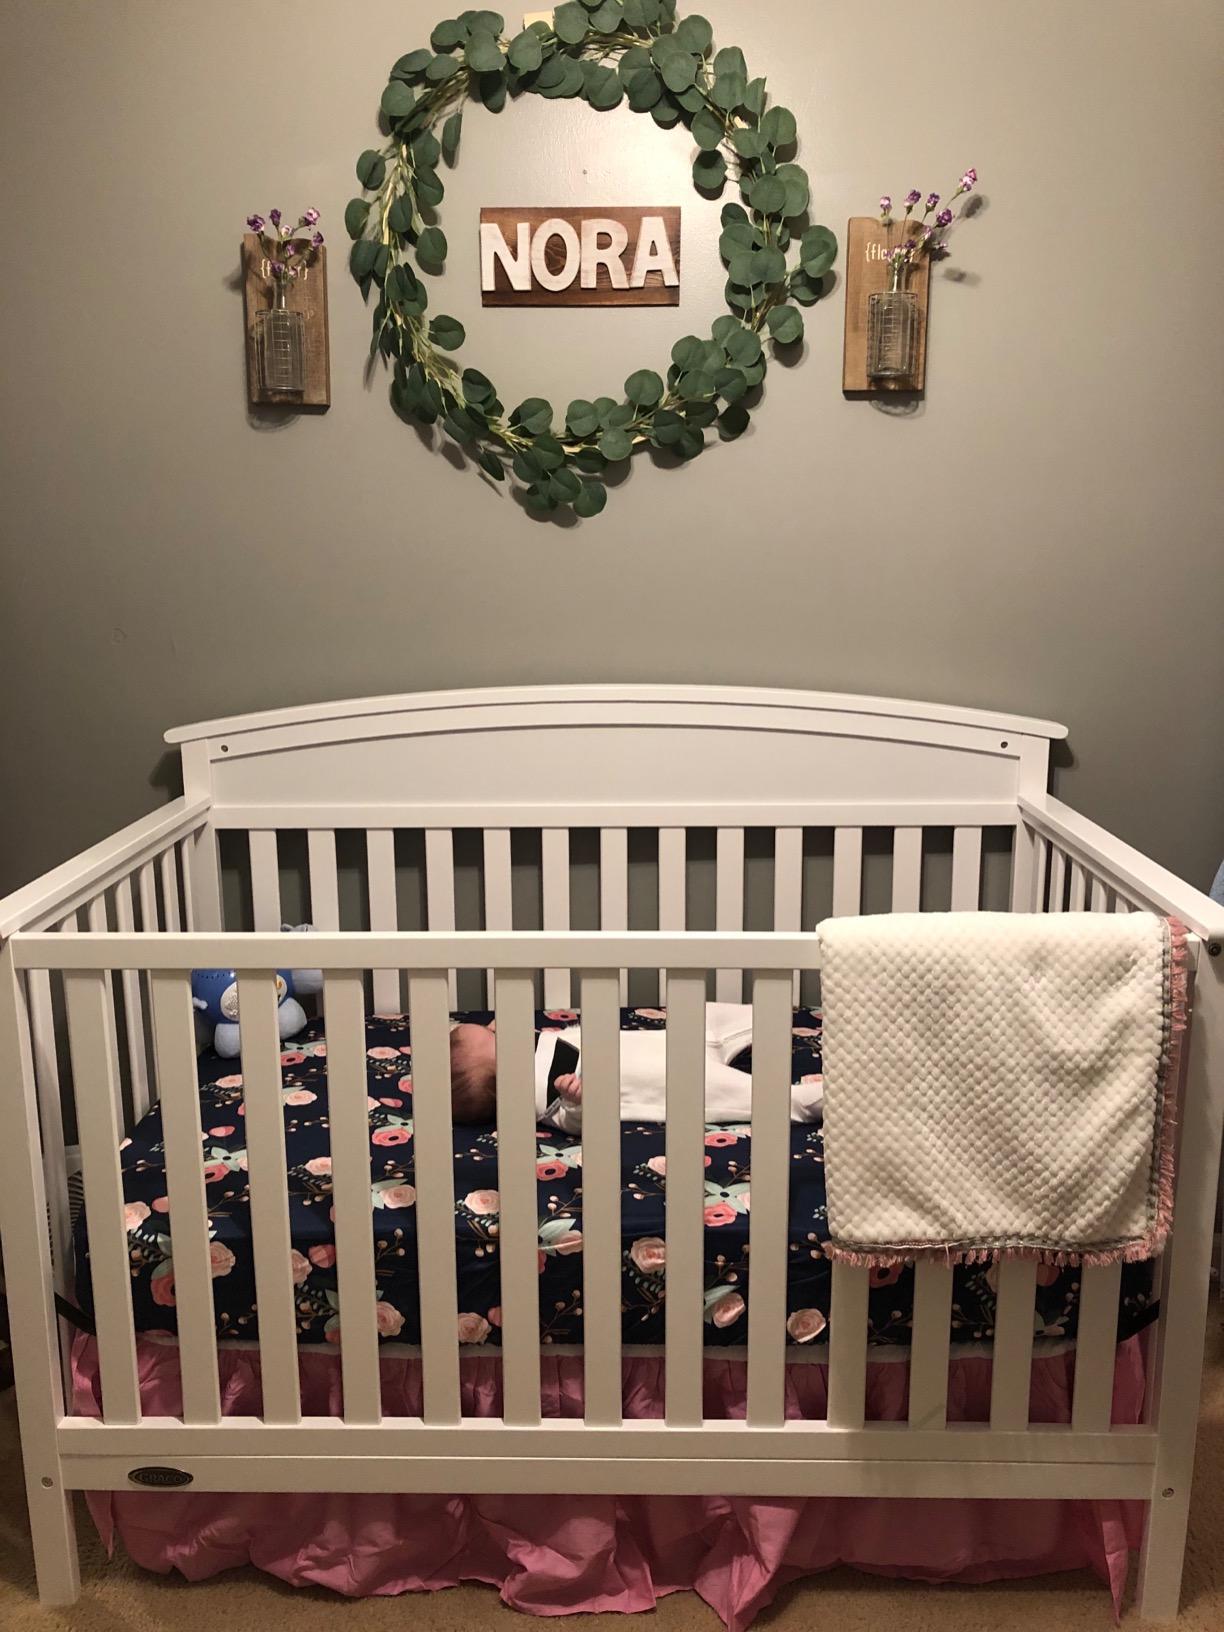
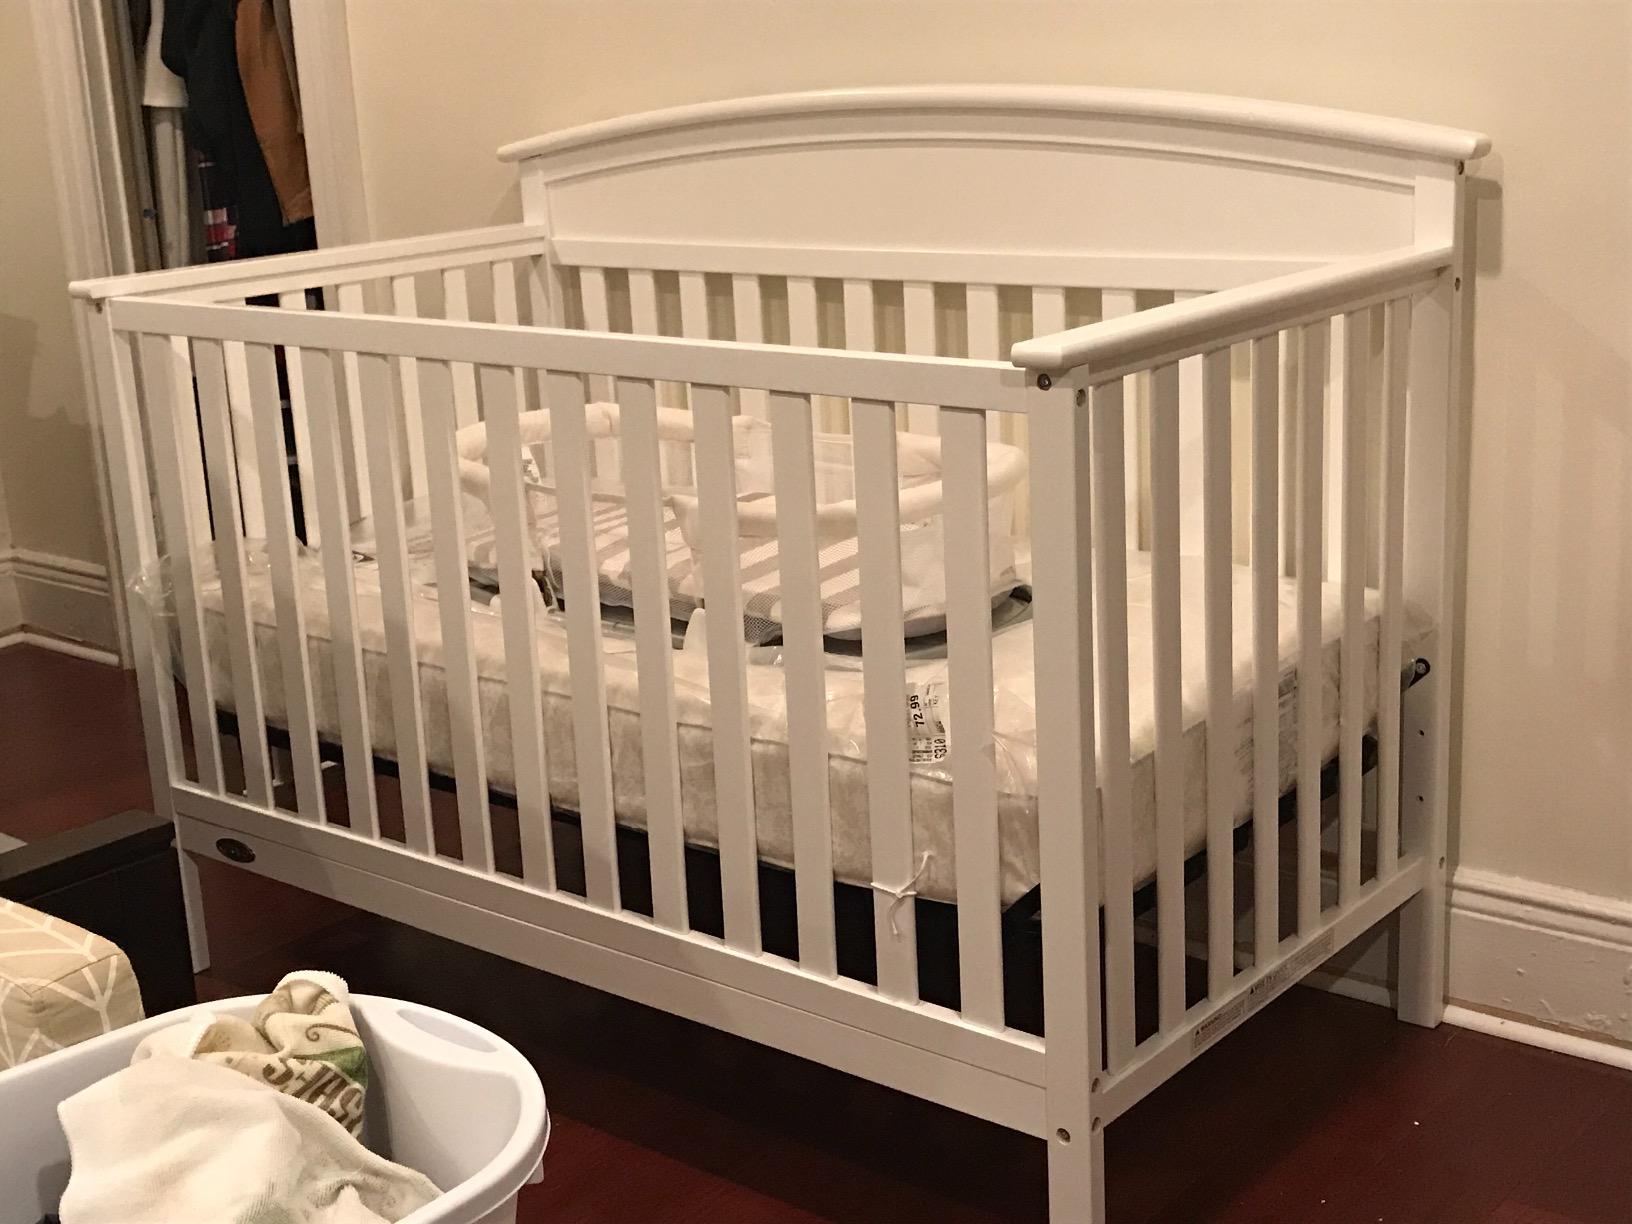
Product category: products_crib
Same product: yes